Lee Jae-hoon (singer)

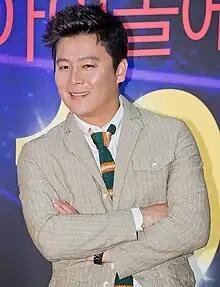

Lee Jae-hoon (born July 30, 1974) is a South Korean singer and television personality. He is a member of the band Cool.